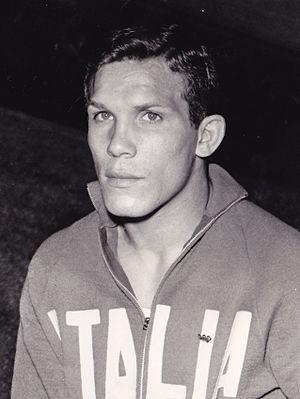
Carmelo Bossi, né le 15 octobre 1939 à Milan, Lombardie et mort le 23 mars 2014, est un boxeur italien.